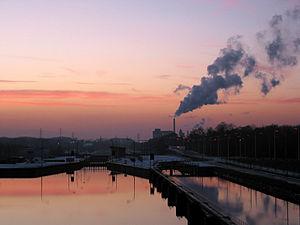
Obourg (Belgique), la cimenterie au soleil couchant.
Obourg est une section de la ville belge de Mons située en Région wallonne dans la province de Hainaut.
Le ciment est un liant hydraulique, utilisé dans la préparation du béton, et aujourd'hui le plus souvent employé dans la confection des dallages, des parpaings, des enduits et des mortiers. Les ciments sont actuellement classés sous la dénomination « CEM » suivi d'un chiffre romain allant de I à V suivi d'une lettre majuscule en fonction de leur teneur en clinker et d'autres composants. Le terme « ciment Portland » est tombé en désuétude depuis la fin des [années 1970, remplacé par les termes « CPA » et « CPJ », abandonnés à leur tour lors du passage à la norme européenne, mais qu'on trouve encore dans plusieurs pays. Le mortier de chaux existe depuis l'Antiquité mais le ciment et ses nombreuses applications est une invention du XIXᵉ siècle.
Mons est une ville francophone de Belgique située en région wallonne. Ancienne capitale des comtes de Hainaut, chef-lieu de la province de Hainaut, ville principale de l’arrondissement de Mons, elle est le siège d’une des cinq cours d’appel du pays. La population montoise est de 95 334 habitants en 2018 et son agglomération contient 258 490 habitants.